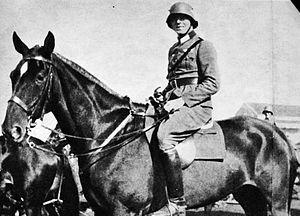
Le comte Claus Philipp Maria Schenk von Stauffenberg est un officier de la Wehrmacht, né le 15 novembre 1907 à Jettingen-Scheppach et mort le 21 juillet 1944 à Berlin. Il est l’une des figures centrales de la résistance militaire contre le nazisme.